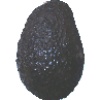
Label: avocado